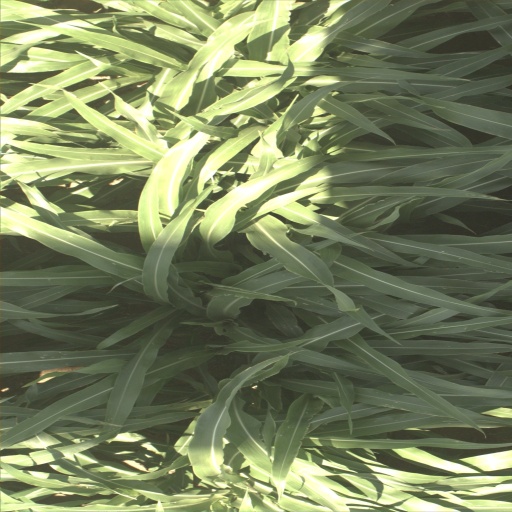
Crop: sorghum